Dubrovin Farm

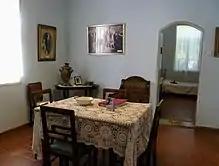
Room with period furnishings

In 1968, his son Yitzhak bequeathed the Dubrovin Estate to the Jewish National Fund and the farm was converted into a museum that commemorates the early pioneers. The museum exhibits personal possessions and furniture brought with them from 19th century Russia. On the grounds of the museum are the ruins of a synagogue dating between the 4th and 6th centuries, highlighting the historic Jewish claim to the region.